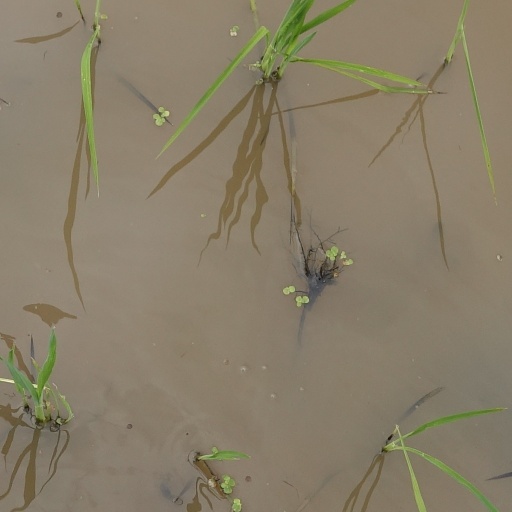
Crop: rice